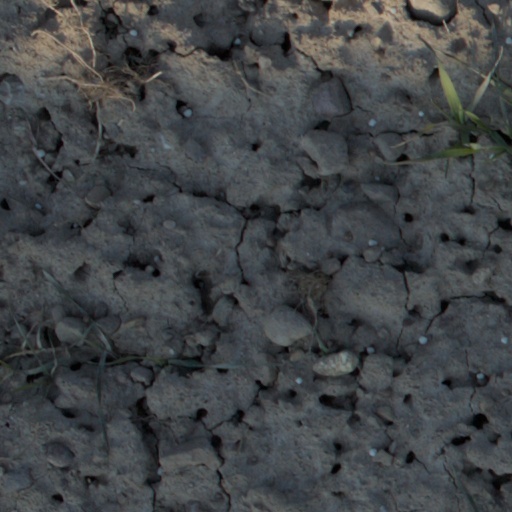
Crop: wheat